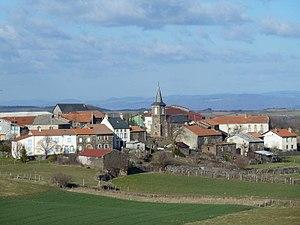
Village de Bussac, commune de Massiac - Cantal -France
Massiac est une commune française située en Auvergne, dans le département du Cantal et la région administrative Auvergne-Rhône-Alpes.